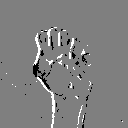
ASL letter: s